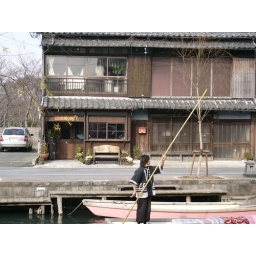
A river boat for tourist in front of classic tea room.